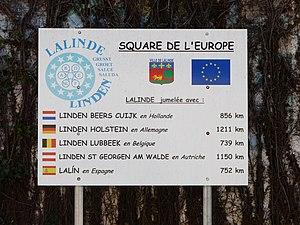
Panneau de jumelage de Lalinde, Dordogne, France.
Lalinde est une commune française située dans le département de la Dordogne, en région Nouvelle-Aquitaine. De 1790 à 2015, la commune a été le chef-lieu du canton de Lalinde, puis depuis 2015, son bureau centralisateur.